Answer in natural language. Which object is closer to the camera taking this photo, black tv or white color dining table? Choose between the following options: white color dining table or black tv
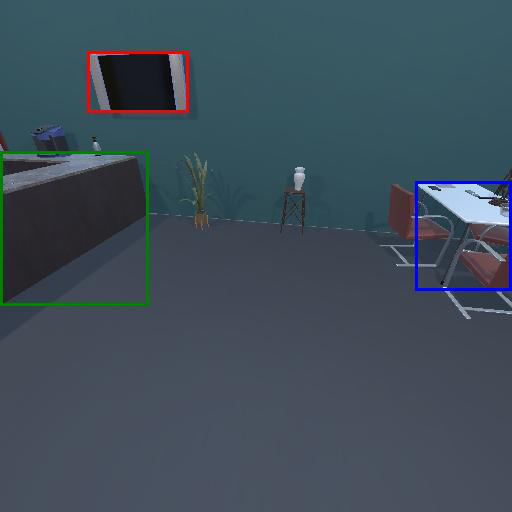
<answer>white color dining table</answer>